Fear Itself (comics)

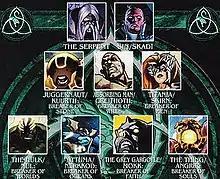
The Serpent, Skadi and the seven characters turned into the Worthy. From "Fear Itself" #4 (September 2011). Art by Stuart Immonen.

While Tony Stark holds a press conference announcing that his company, Stark Resilient, will help rebuild Asgard in Broxton, Oklahoma following the "Siege" storyline, the Sin finds the Hammer of Skadi, and after lifting it becomes Skadi, Herald of the Serpent. She then frees the Serpent from his underwater prison, after which seven celestial objects fall from the sky around the globe. Learning of the Serpent's escape, Odin withdraws his people from Earth against the protests of his son Thor. The seven celestial objects are revealed to be divine hammers that contain the essences of the Serpent's seven generals known as the Worthy. Coming into contact with four of the hammers, Juggernaut, Hulk, Titania, and Attuma are respectively transformed into the first of these beings: Kuurth: Breaker of Stone; Nul: Breaker of Worlds; Skirn: Breaker of Men; and Nerkkod: Breaker of Oceans. Along with Skadi, the Worthy go on a rampage all over the Earth for the Serpent. Among their targets are Washington, D.C. and the New York City superhuman prison known as the Raft, from which a number of imprisoned superhumans escape. In the tie-in books, Grey Gargoyle, the Thing, and the Absorbing Man find the other hammers, and are transformed into the remaining three Worthy: Mokk: Breaker of Faith; Angrir: Breaker of Souls; and Greithoth: Breaker of Wills, respectively.